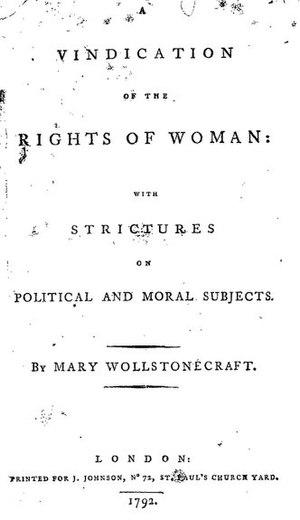
Mary Wollstonecraft [ˈmɛəɹi ˈwʊlstənkrɑːft], née le 27 avril 1759 à Spitalfields, un quartier du Grand Londres, et morte le 10 septembre 1797 à Londres, est une maîtresse d'école, femme de lettres, philosophe et féministe anglaise.